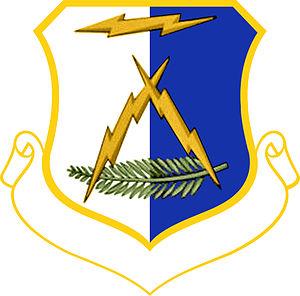
L’United States Taiwan Defense Command était un commandement des forces armées des États-Unis d'Amérique à Taïwan, en République de Chine.